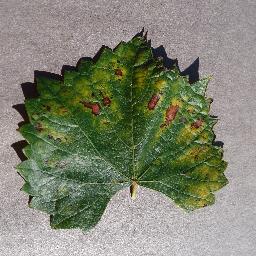
Label: Grape___Esca_(Black_Measles)